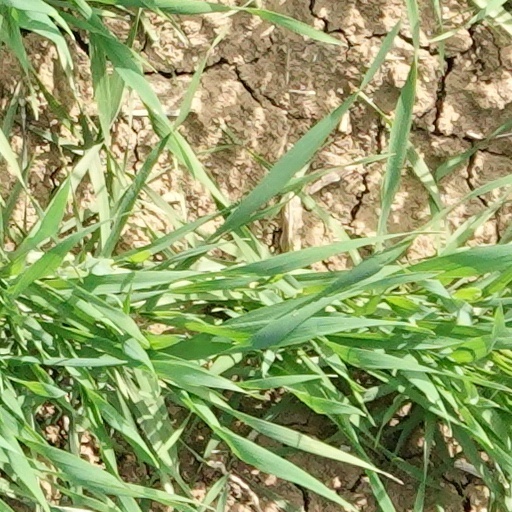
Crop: wheat